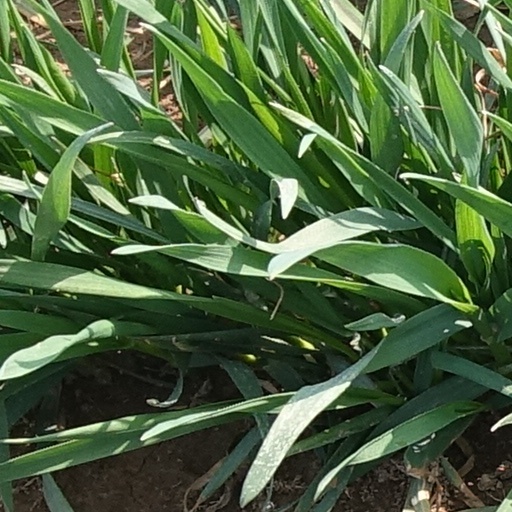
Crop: wheat